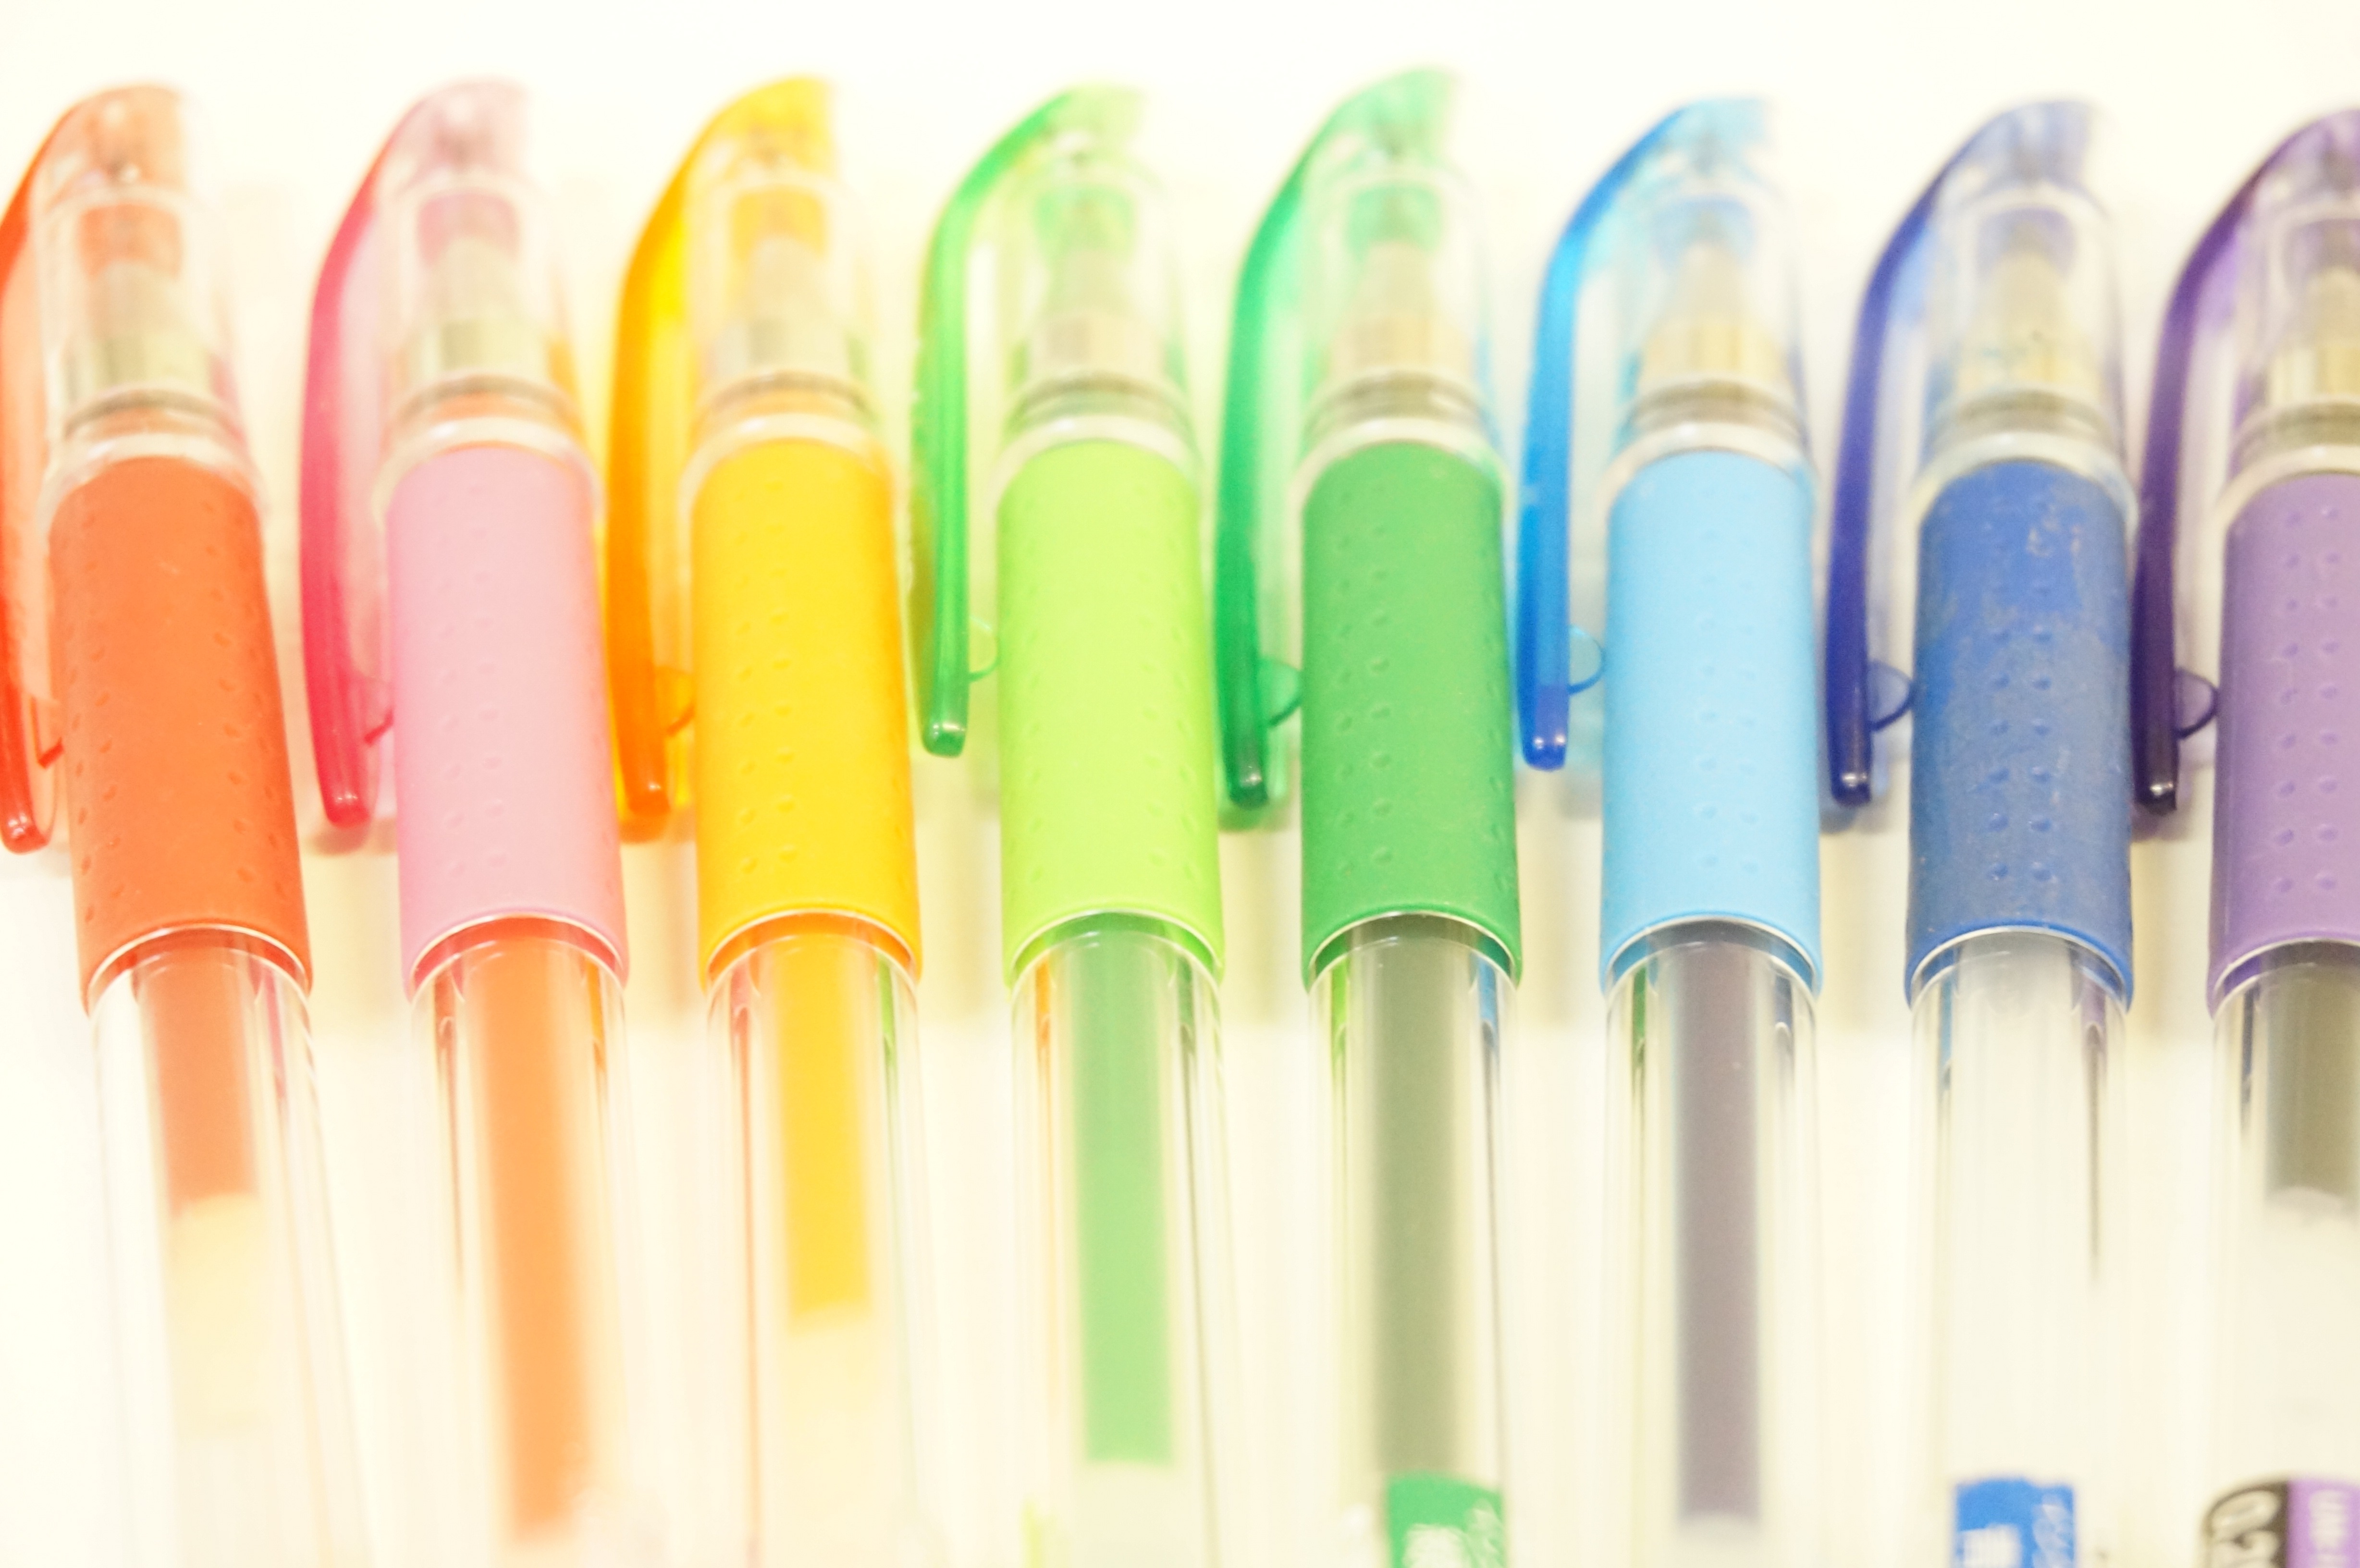
pencil, purple, pen, orange, green, red, color, blue, colorful, pink, stationery, ball pen, light blue, yellow green, ballpoint pen